Scaled Composites White Knight Two

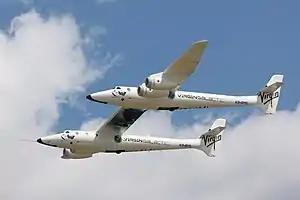

The Scaled Composites Model 348 White Knight Two (WK2) is a quadjet cargo aircraft that was used to lift the SpaceShipTwo (SS2) spacecraft to release altitude. It was developed by Scaled Composites from 2007 to 2010 as the first stage of Tier 1b, a two-stage to suborbital-space crewed launch system. WK2 is based on the successful mothership to SpaceShipOne, White Knight, which itself was based on Proteus.